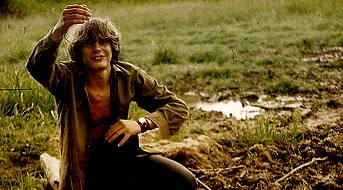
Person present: Yes